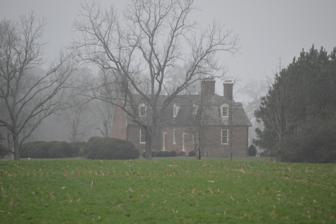
Building: Wilton (Wilton, Virginia)
Country: United States of America
Year built: 1763
Historic house in Virginia, United States Not to be confused with Wilton (Richmond, Virginia) . United States historic place Wilton U.S. National Register of Historic Places Virginia Landmarks Register Roadside view from the north Show map of Virginia Show map of the United States Location South of Wilton on VA 3, near Wilton, Virginia Coordinates 37°31′47″N 76°25′24″W / 37.52972°N 76.42333°W / 37.52972; -76.42333 Area 8 acres (3.2 ha) Built 1763 ( 1763 ) Architectural style Colonial, Late Colonial NRHP reference No. 79003055 VLR No. 059-0010 Significant dates Added to NRHP February 28, 1979 Designated VLR October 17, 1978 Wilton is a historic plantation house located near Wilton , Middlesex County, Virginia .  It was constructed in 1763, and is a 1 + 1 ⁄ 2 -story, T-shaped brick dwelling, with a five-bay front section and four-bay rear ell.  The front portion of the house is covered with a gambrel roof and the rear with a hip-on-hip roof. It was listed on the National Register of Historic Places in 1979. References